Flamethrower

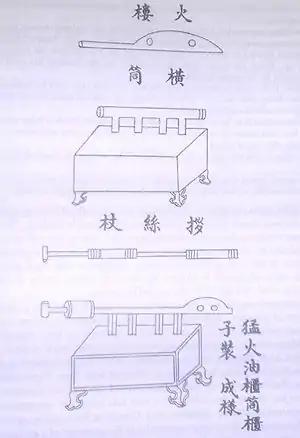
A Chinese flamethrower from the "Wujing Zongyao" manuscript of 1044 AD, Song dynasty

The concept of projecting fire as a weapon has existed since ancient times. During the Peloponnesian War, Boeotians used some kind of a flamethrower trying to destroy the fortification walls of the Athenians during the Battle of Delium.